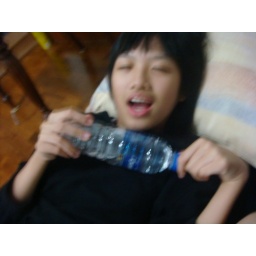
musical orgasm or in this case, water bottle orgasm